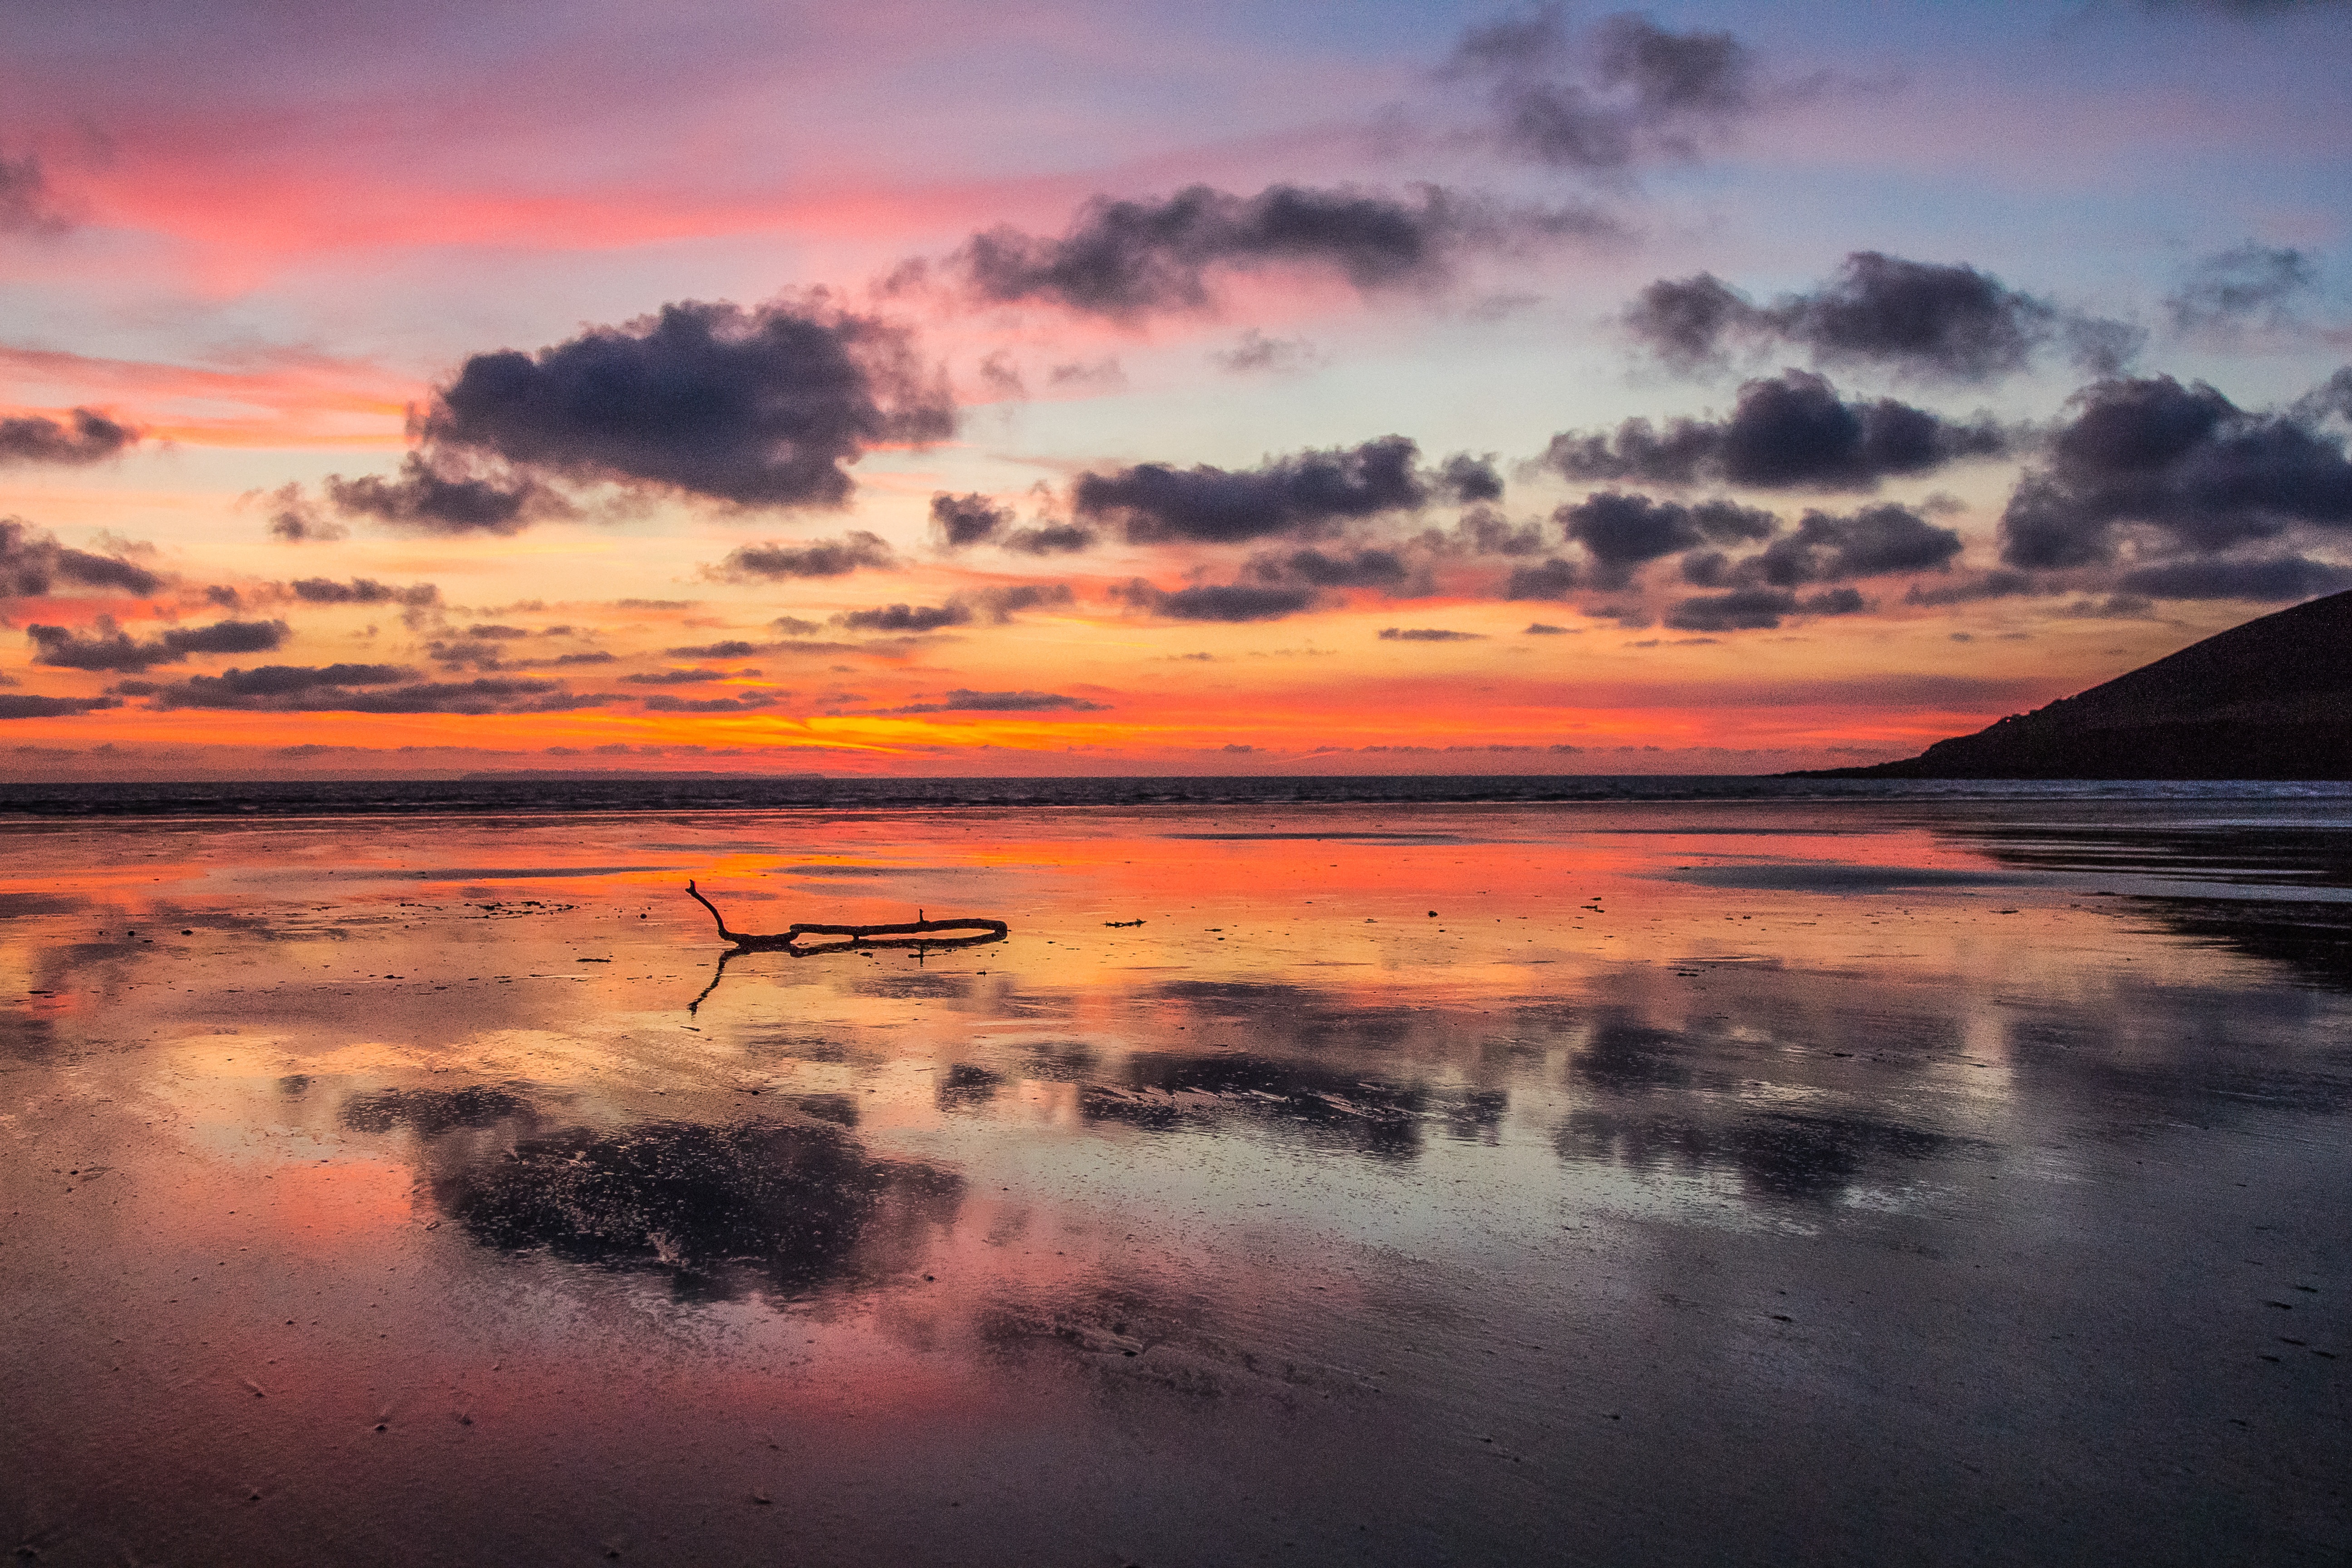
beach, sea, coast, ocean, horizon, cloud, sky, sunrise, sunset, morning, shore, wave, dawn, dusk, evening, reflection, low tide, in the evening, england, clouds, reflexion, loch, devon, afterglow, wind wave, red sky at morning